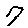
Label: 7